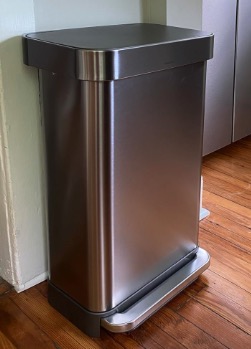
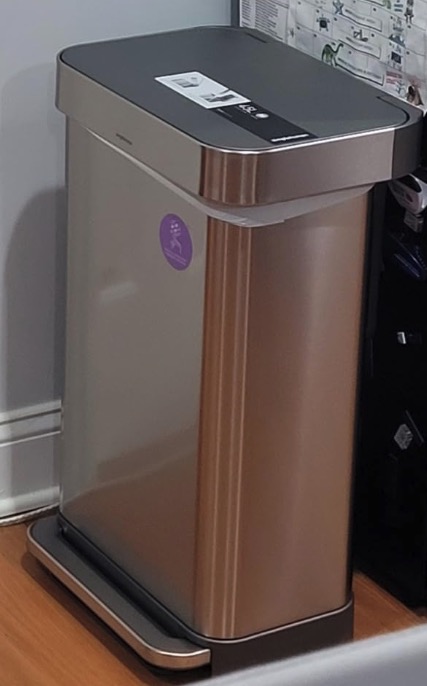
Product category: misc
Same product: yes